York, Nebraska

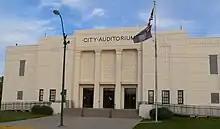
City Auditorium, October 2009

The Art Deco York Auditorium (1940) was designed by Meginnis and Schaumberg.